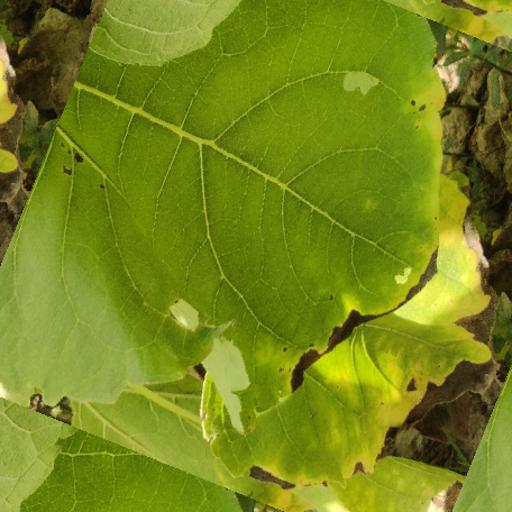
Label: Downy_mildew